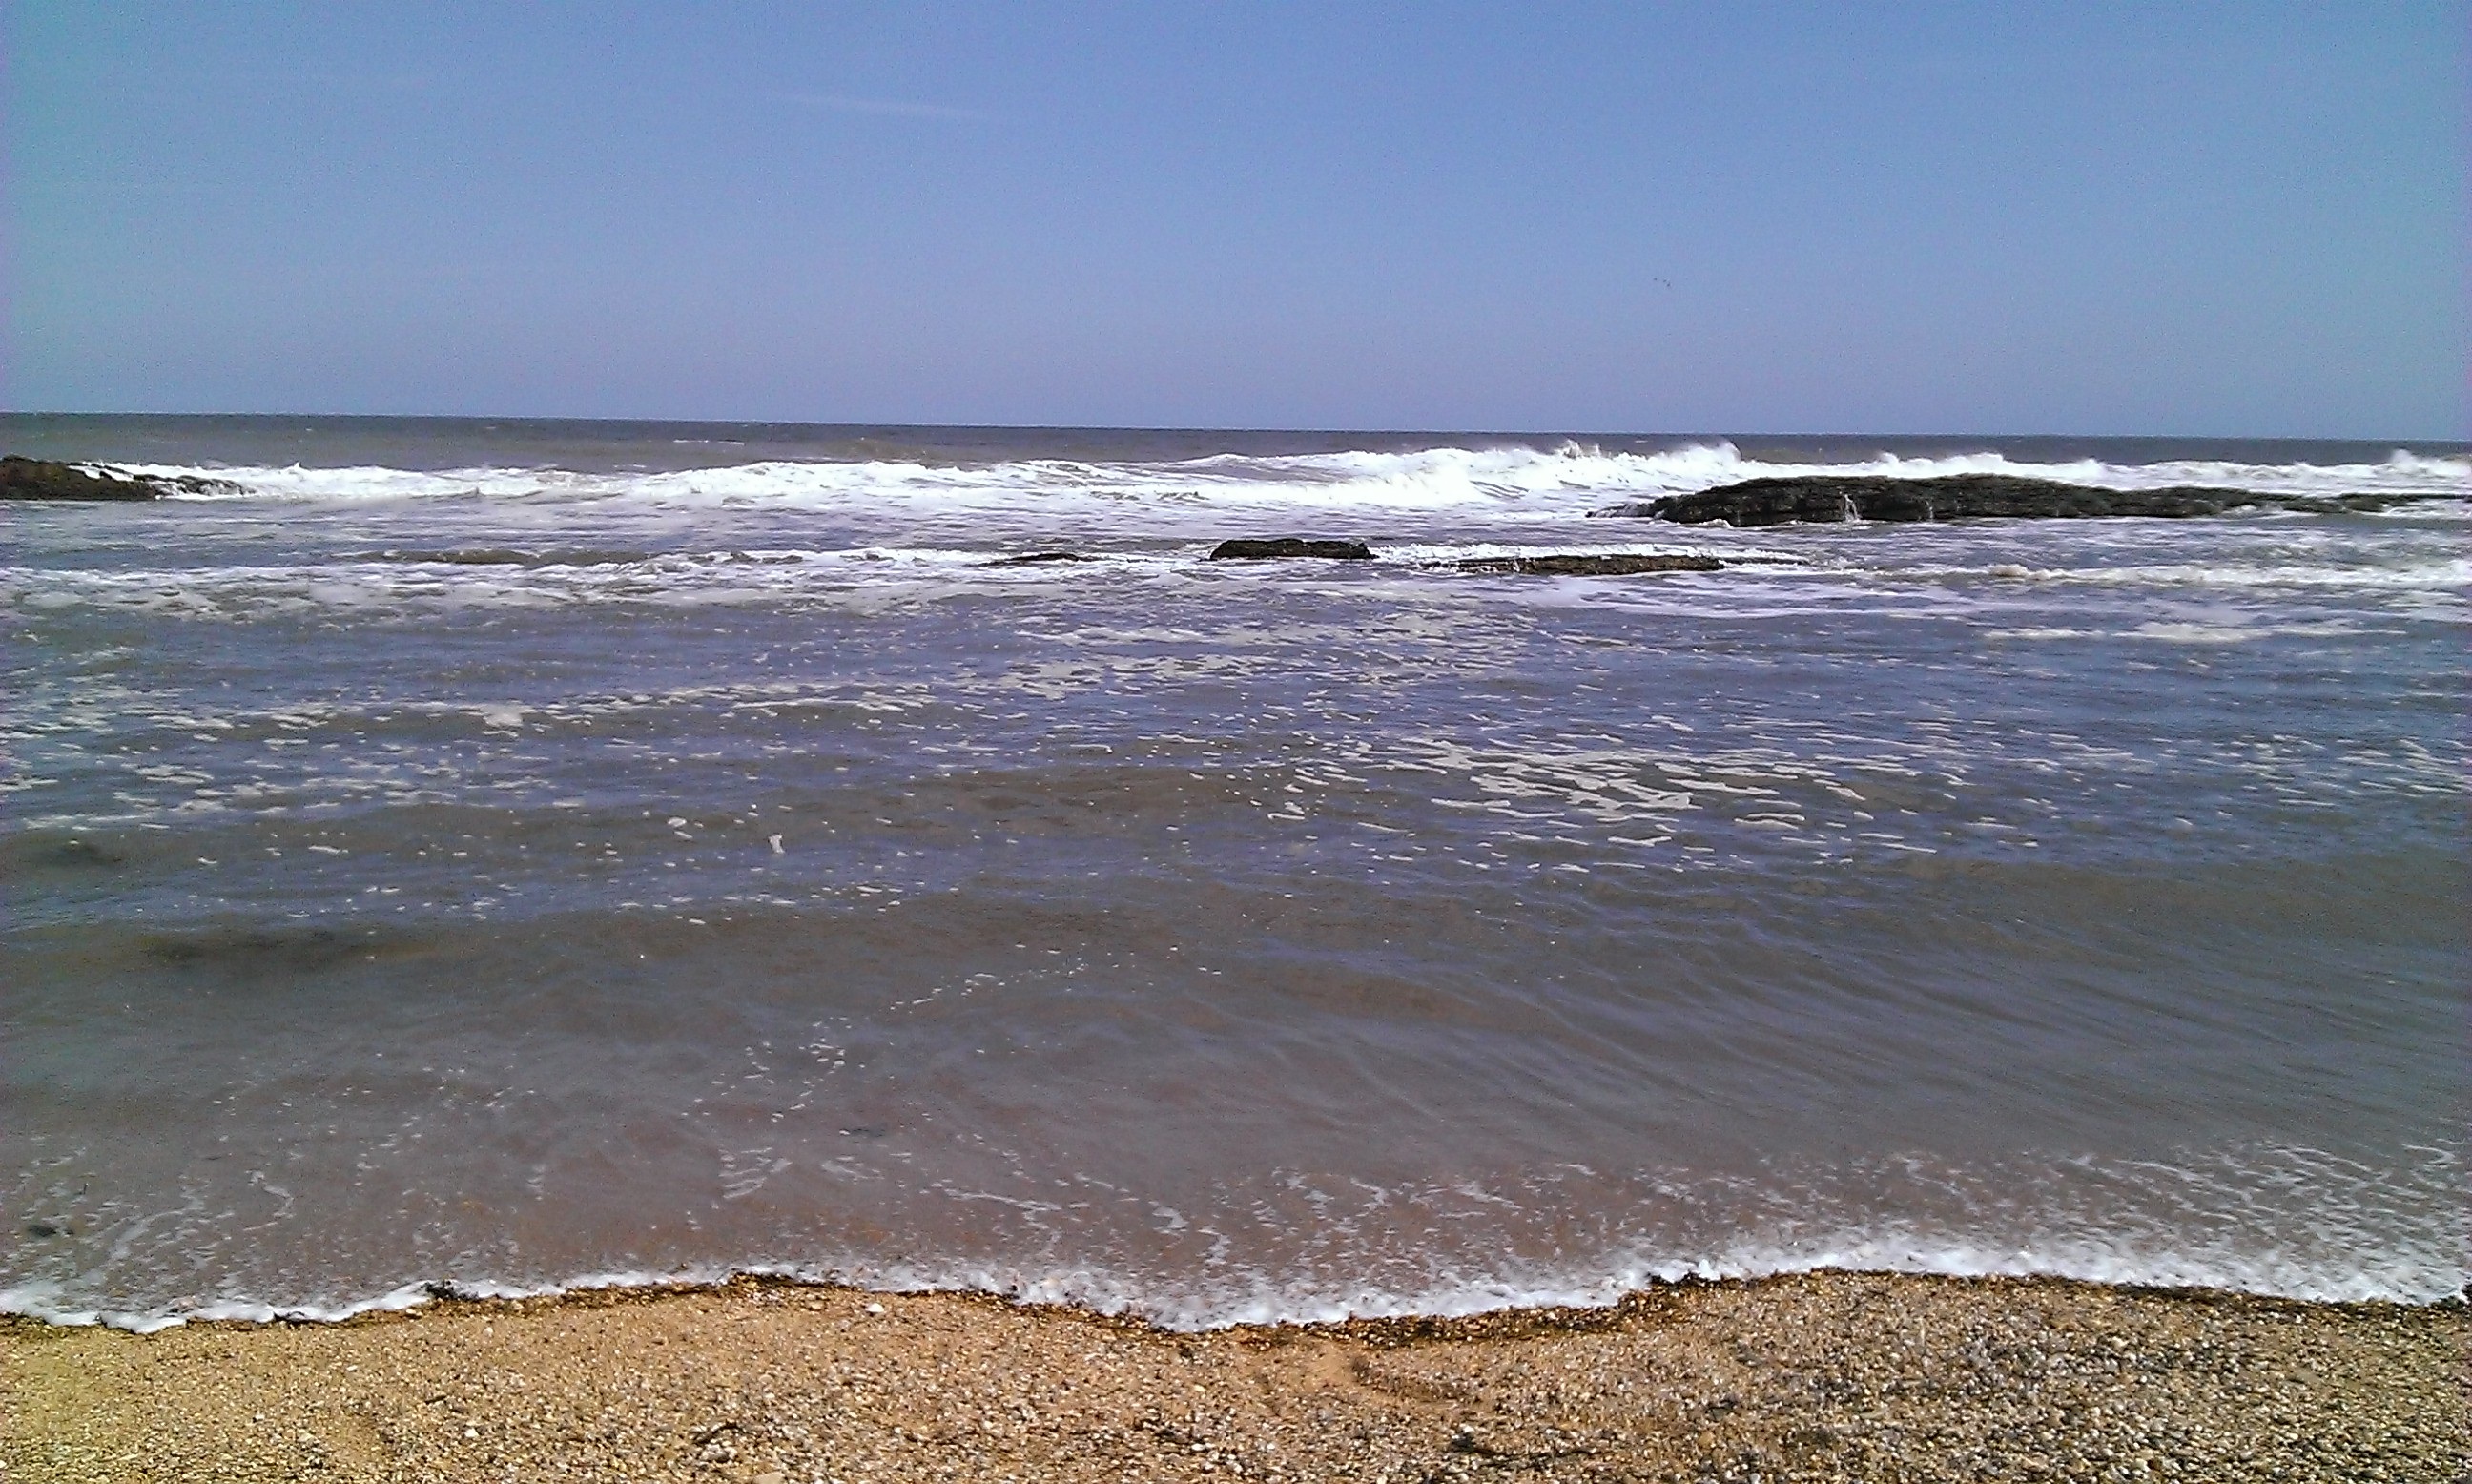
beach, sea, coast, water, sand, ocean, horizon, sky, shore, wave, tide, coastline, shoreline, seascape, blue, body of water, waves, cape, creation, mudflat, wind wave